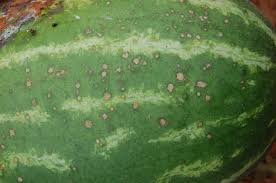
Label: Watermelon